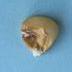
Maize quality: Bad